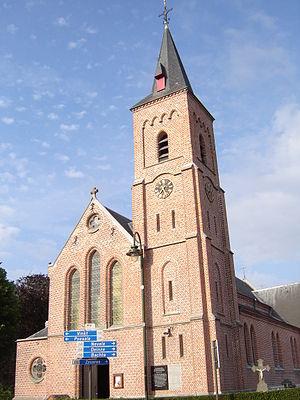
Cette page regroupe l'ensemble des monuments classés de la ville de Deinze.